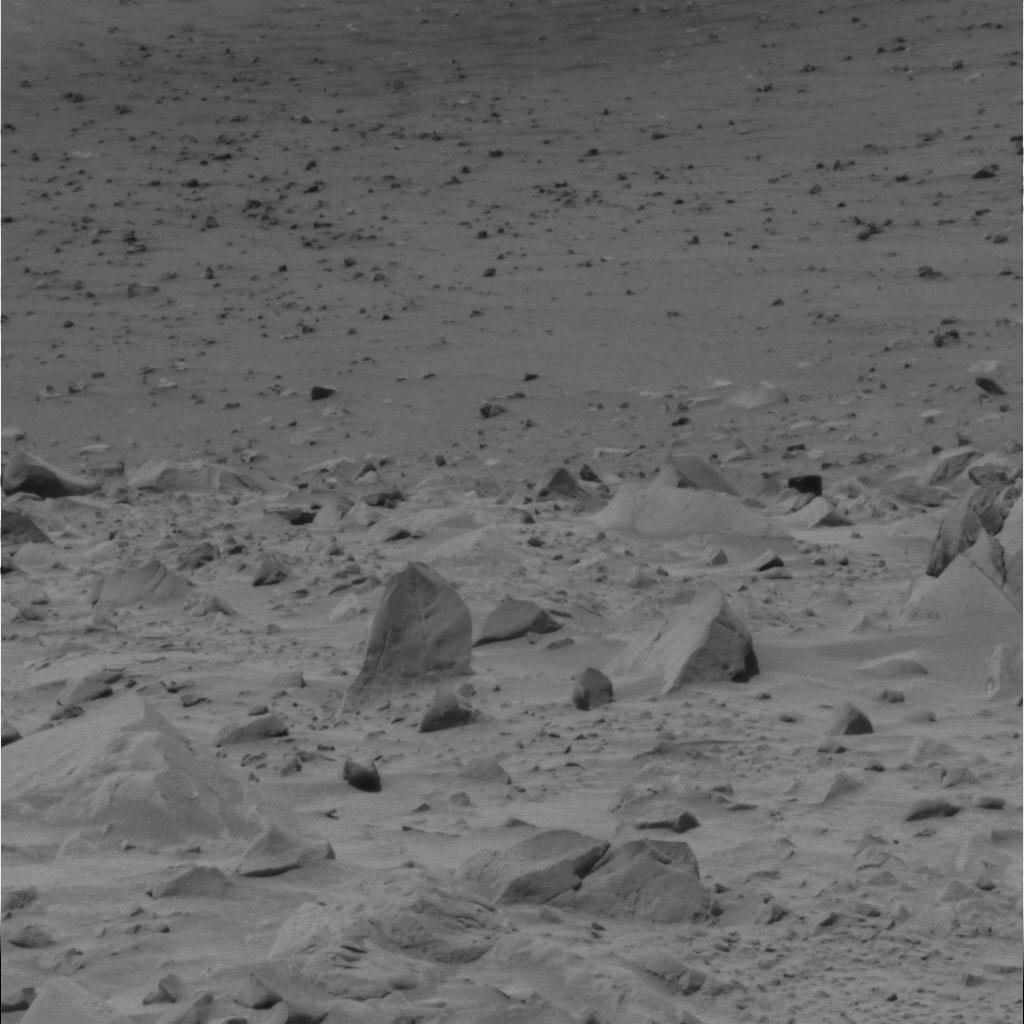
Surface features visible: Rock Outcrops, Float Rocks, Clasts, Rock (Linear Features), Soil, Nearby Surface